The Masked Rider (1916 film)

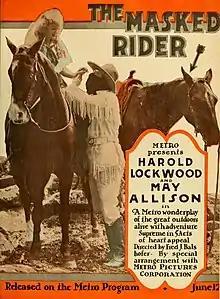

The Masked Rider is a 1916 silent film drama directed by Fred J. Balshofer and starring Harold Lockwood and May Allison. It was distributed by Metro Pictures.